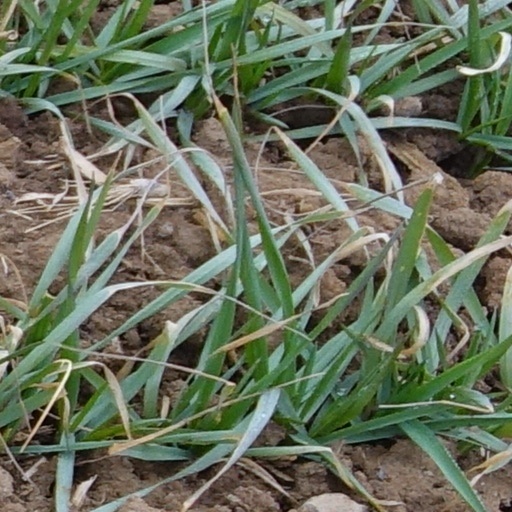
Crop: wheat